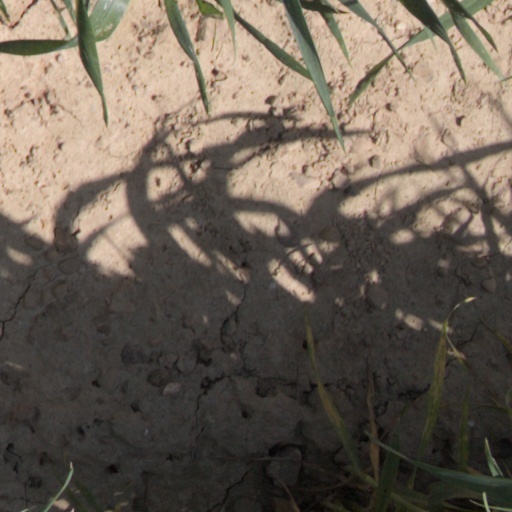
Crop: wheat